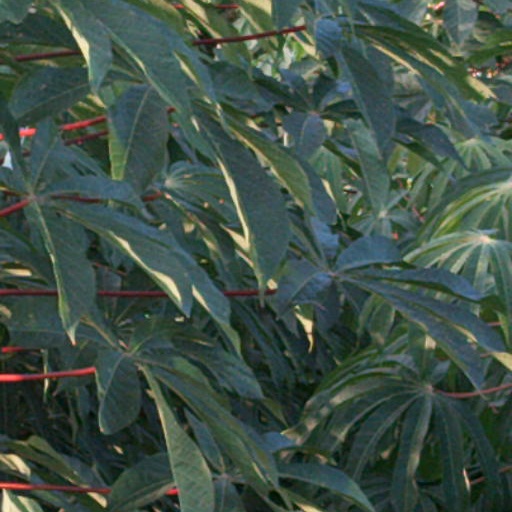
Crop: cassava